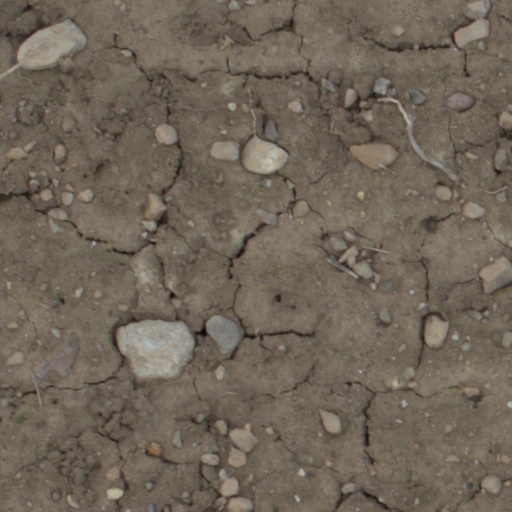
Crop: wheat